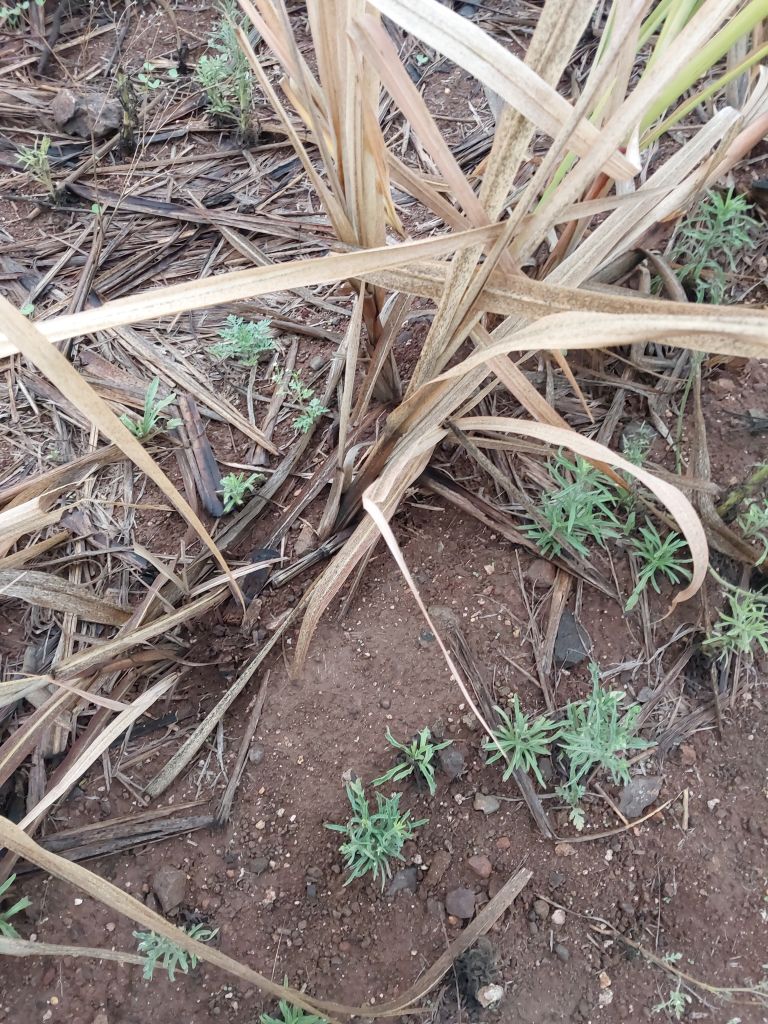
Label: Sett Rot